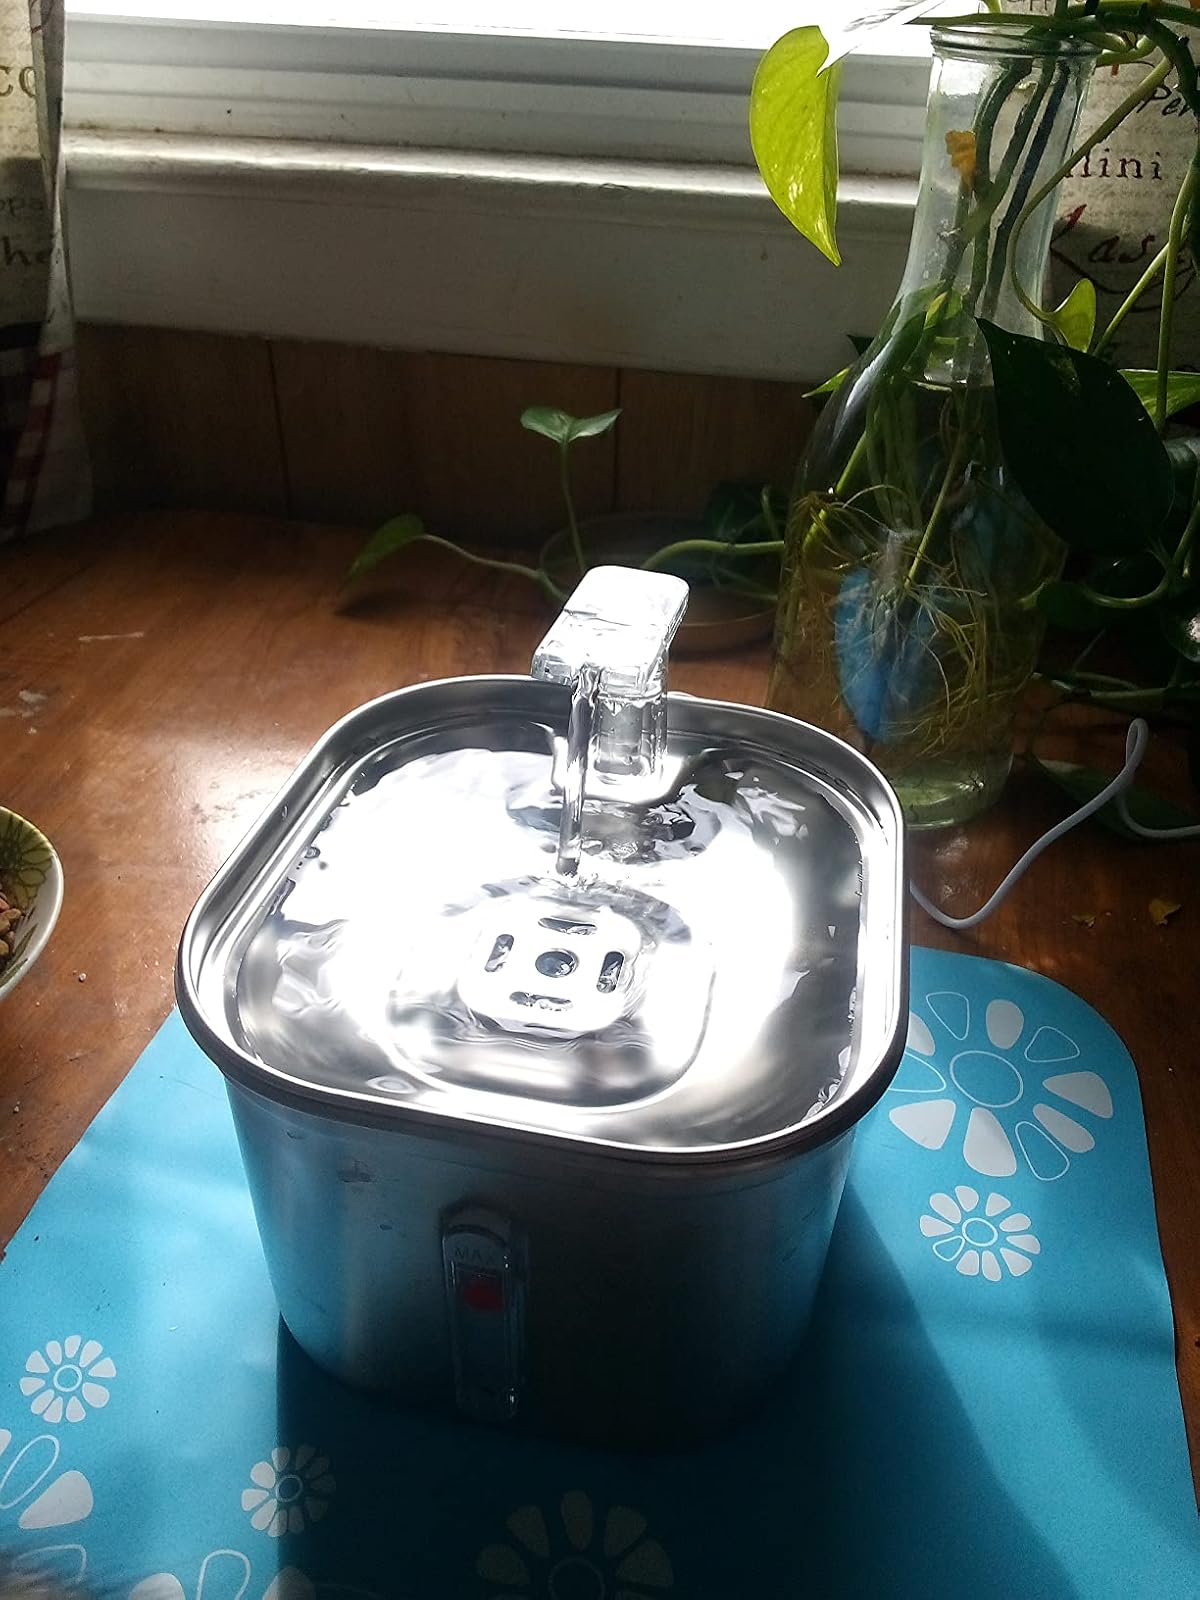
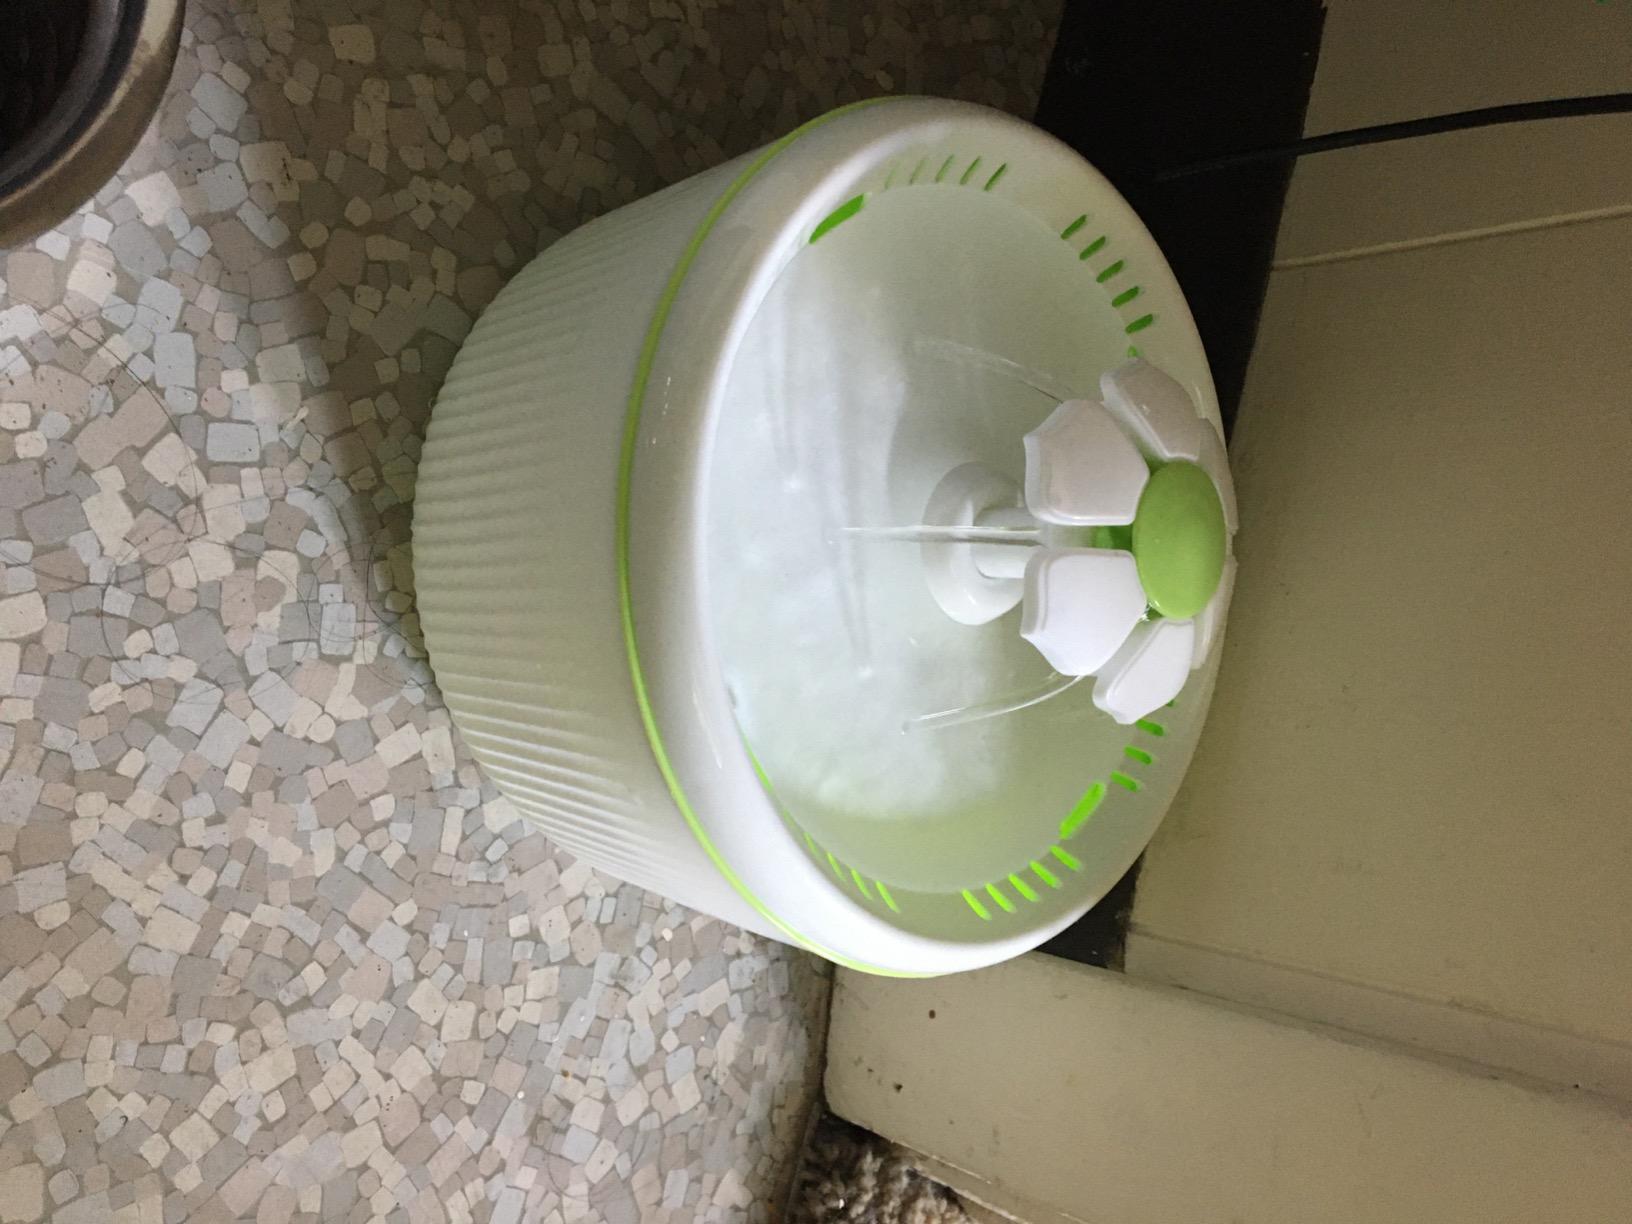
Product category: items_bowl
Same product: no